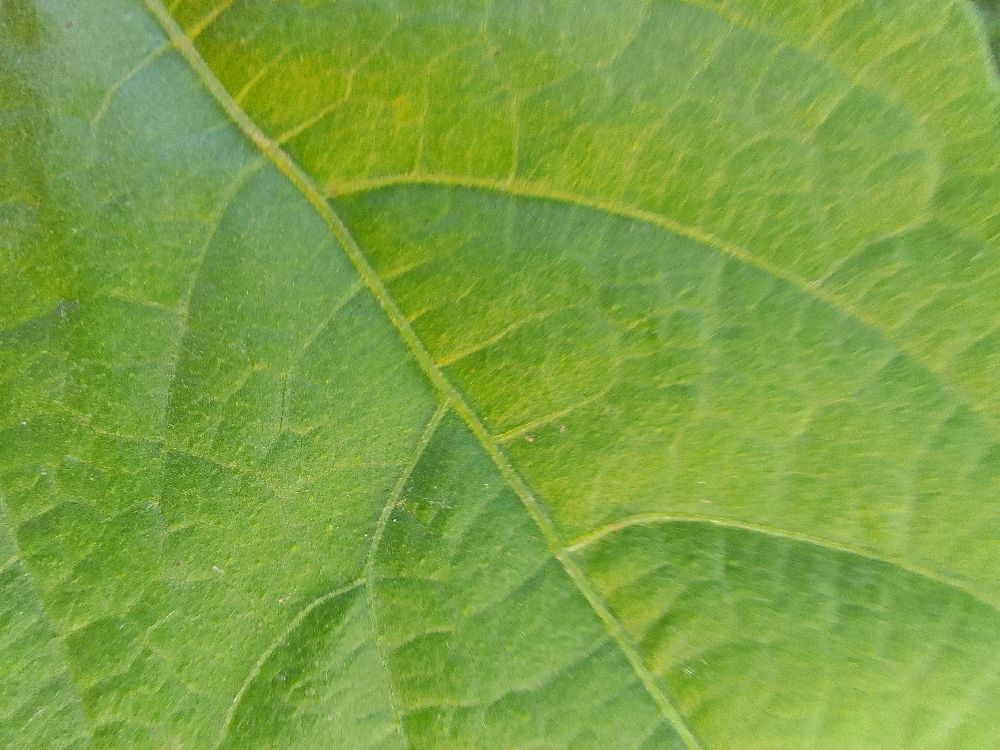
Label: healthy